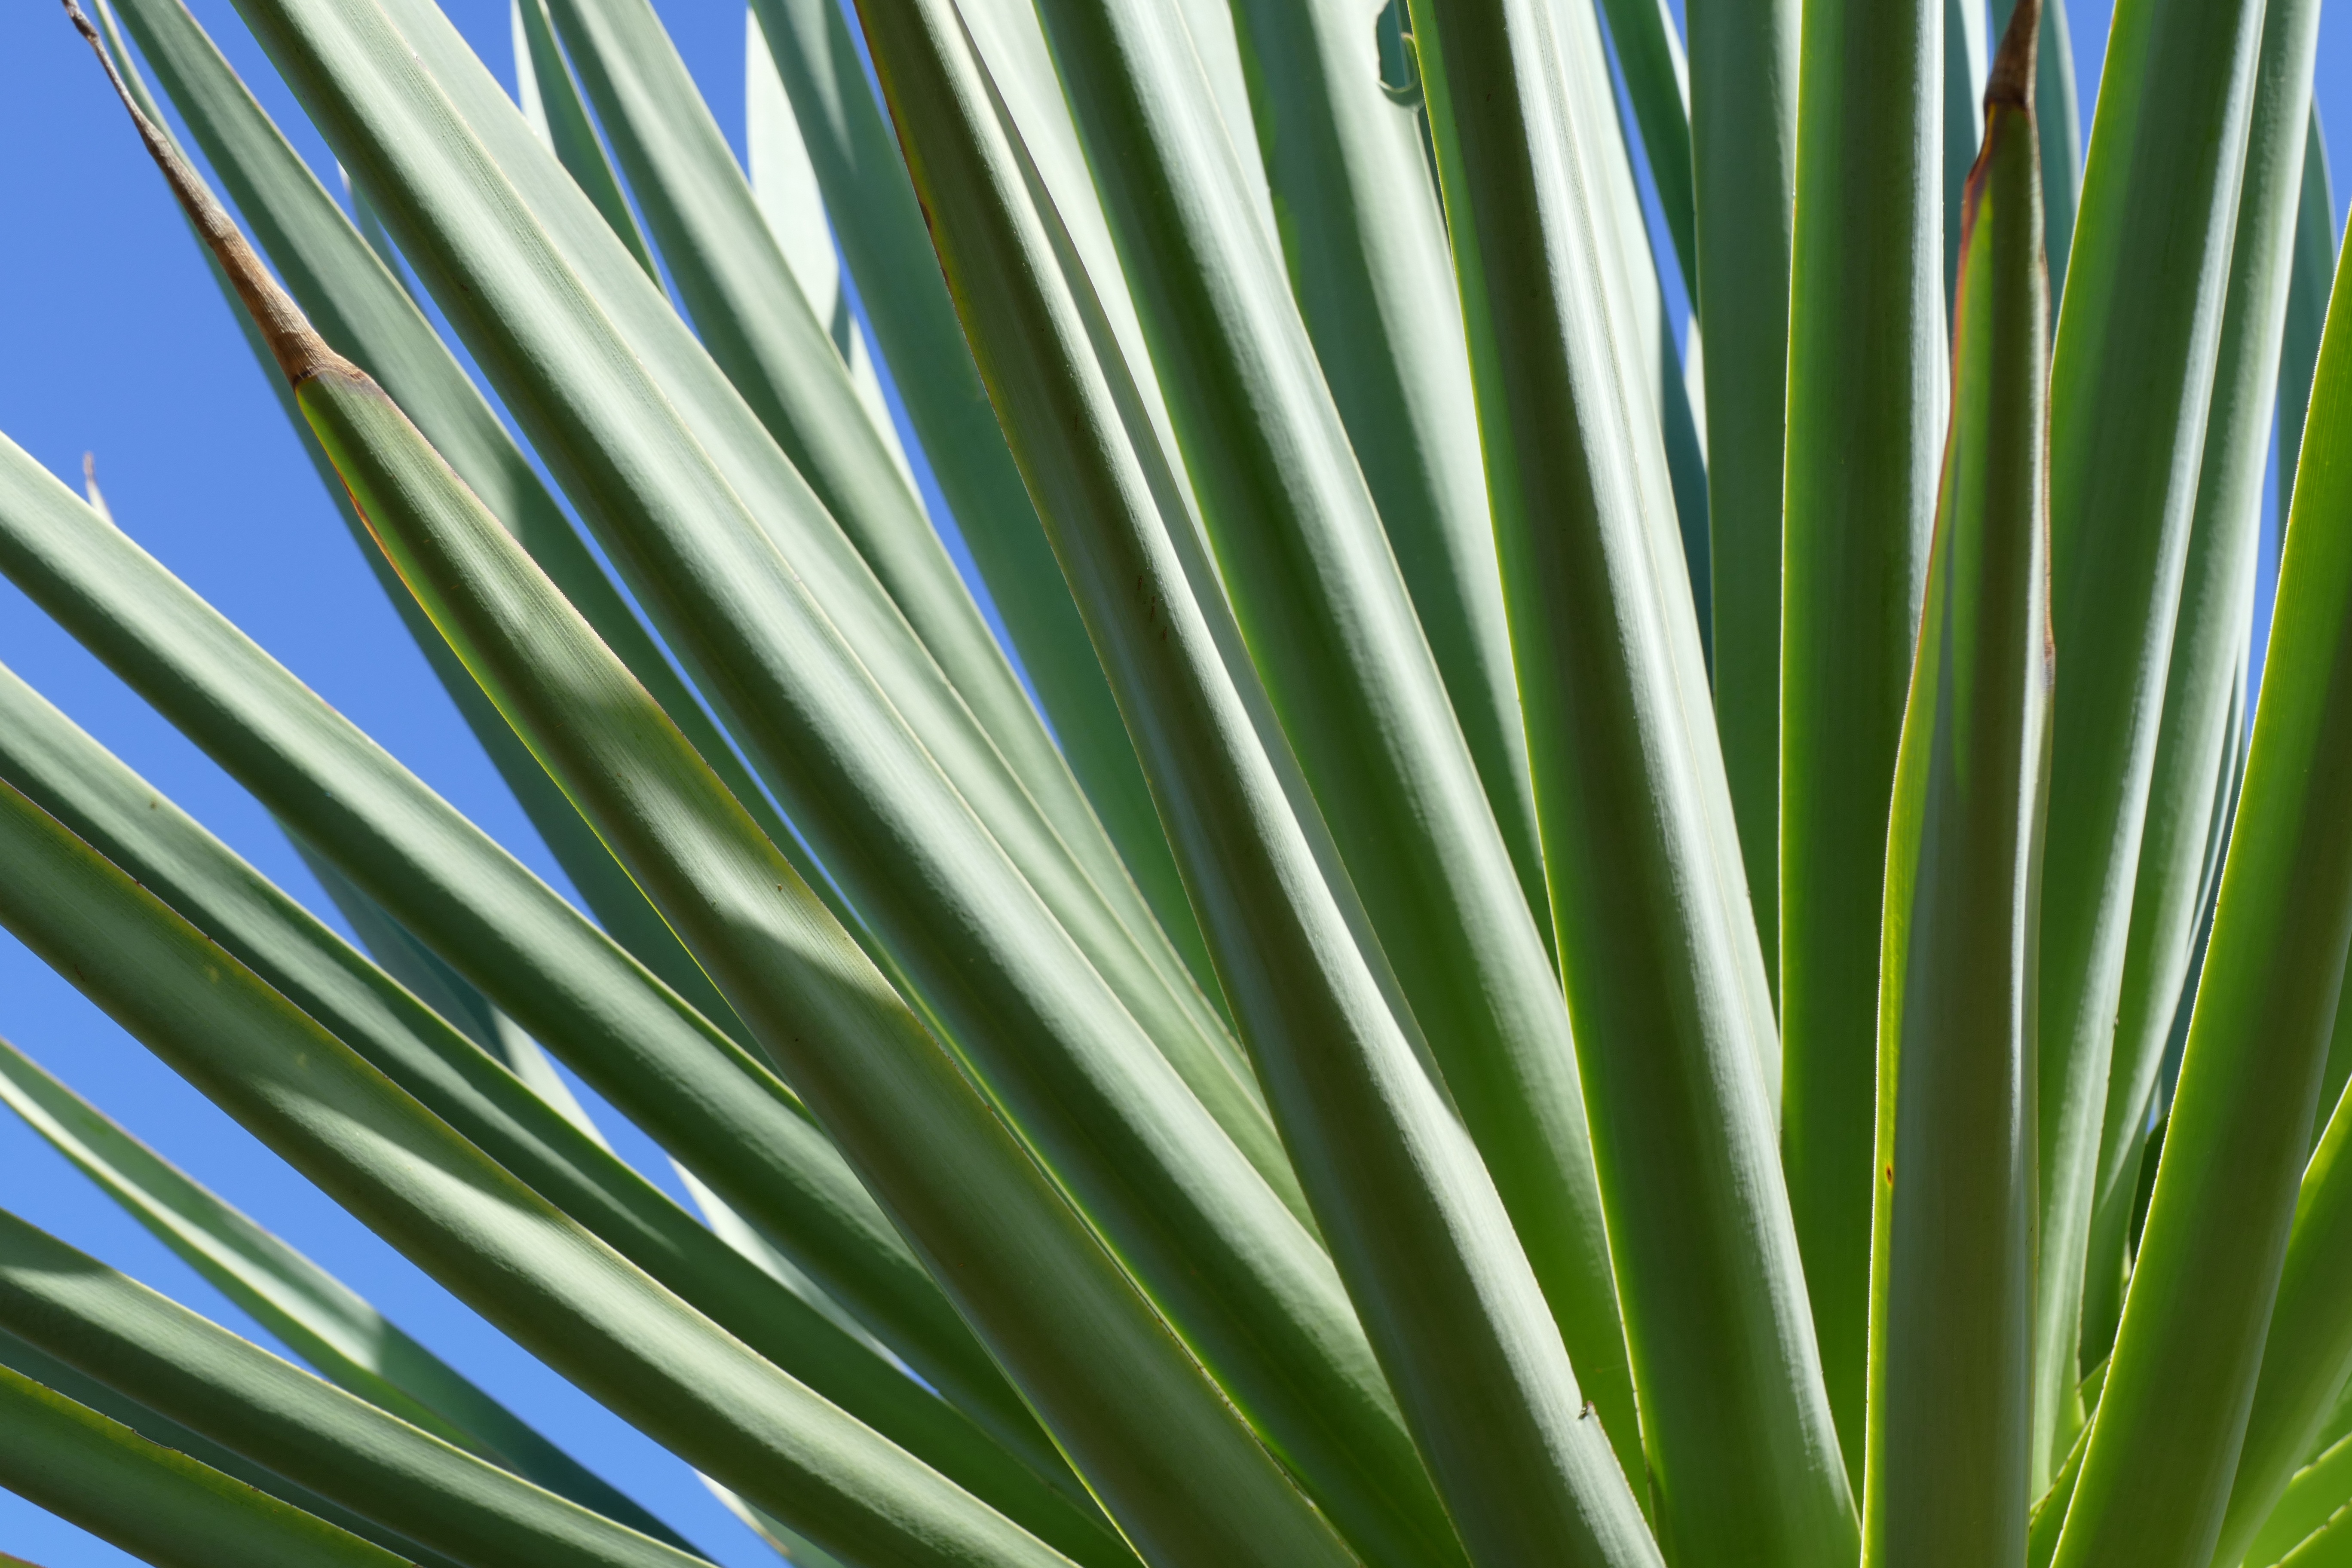
tree, grass, plant, sun, leaf, flower, summer, line, green, macro, botany, blue, flora, plamenblatt, flowering plant, grass family, plant stem, land plant, arecales, palm family